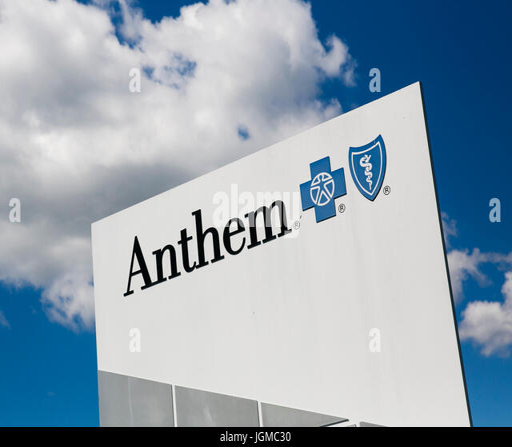
a logo sign outside of a facility occupied by hospital and medical service plans business , in a city